Amir Zaki (artist)

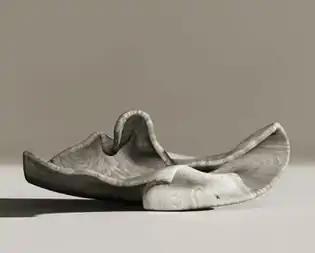
Amir Zaki, "Carving #12", Ultrachrome archival photograph. 60" x 75", 2016. "Formal Matter" series.

In "Formal Matter," Zaki's encompassing "Rocks" suite (e.g., "Rock #29") depicts dramatically silhouetted, coastal outcroppings that Zaki isolates against grey skies, imbuing them with both the grandeur and monumentality of large abstract sculptures and a sense of the fantastical or suspect, which itself is troubled by the abundance of surface detail. The "Carvings" works (e.g., "Carving #12") stretch believability further, isolating what appear to be gnarled, meticulously carved wood forms resembling waves, seed pods, or shells, that are actually flat planks, photographed and digitally manipulated. Critics suggested the work of these series recalled, and perhaps reflected ironic takes on, the work of Bernd Becher and Hilla Becher, Karl Blossfeldt, Imogen Cunningham, Carleton Watkins, and Edward Weston. Zaki's subsequent "Getting Lost" series (2018) features hyper-resolution prints of trees set against night-black backdrops that digitally intertwine two trees in intimate pairings, sometimes with startling color effects.